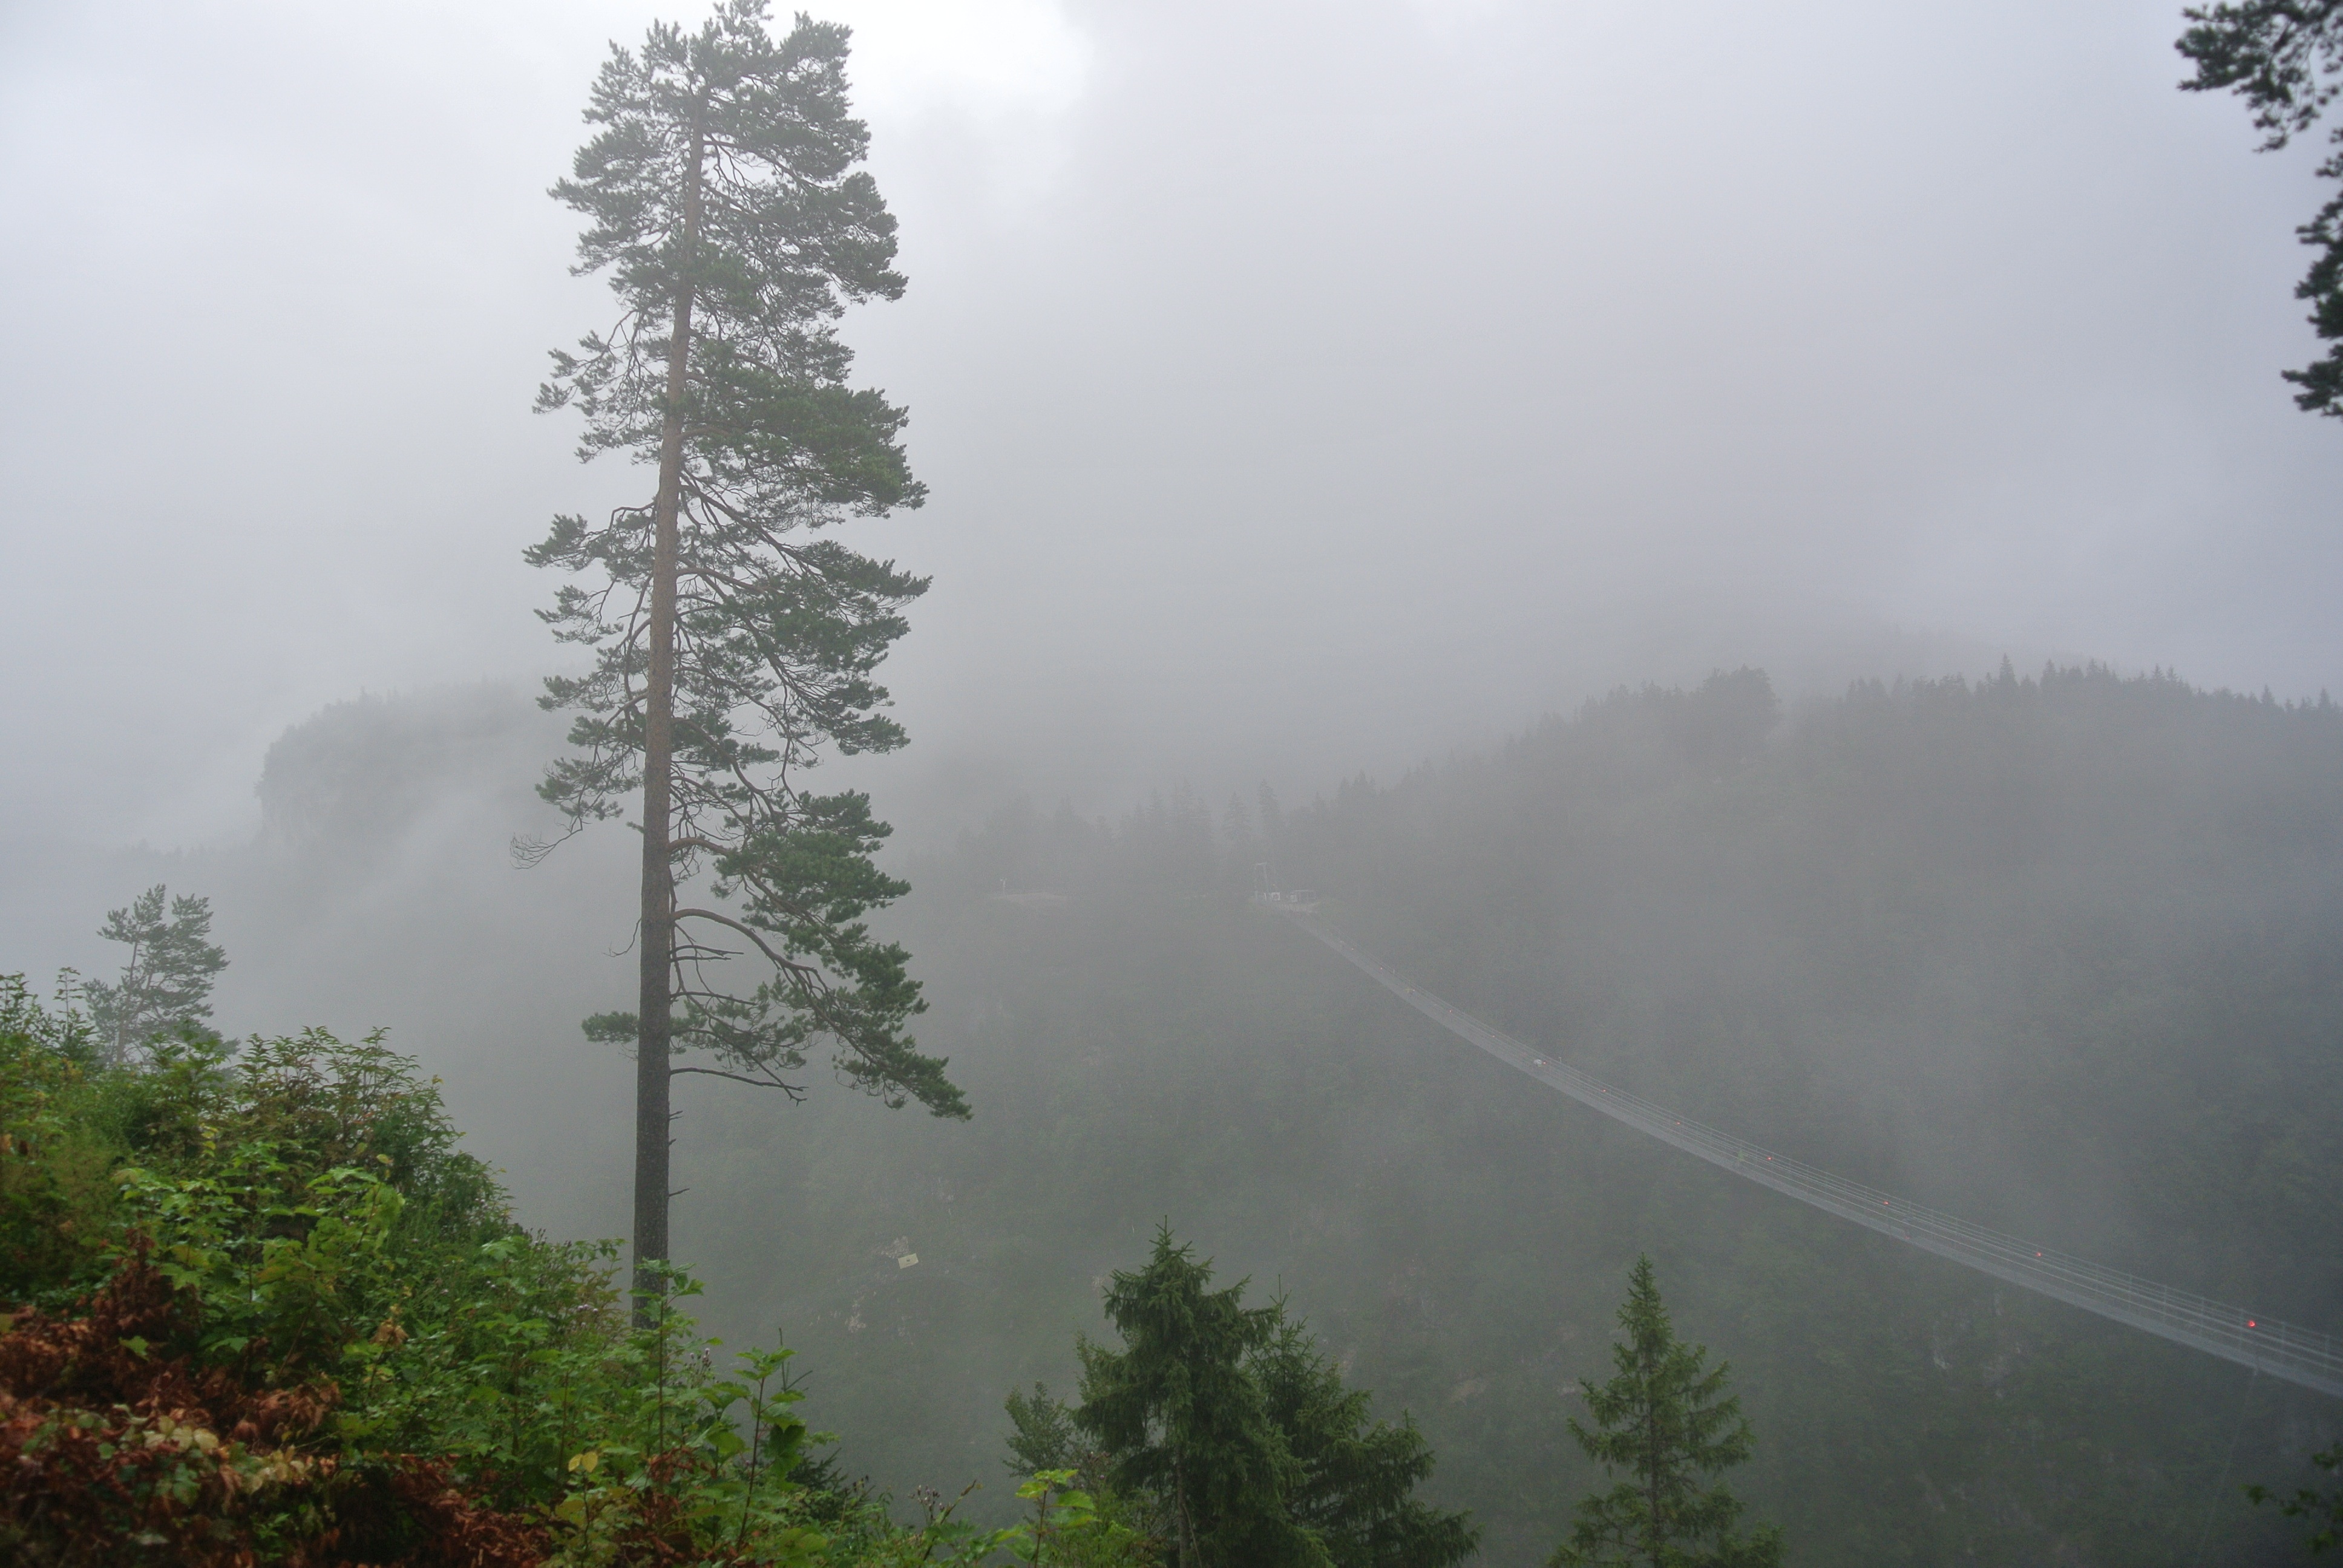
landscape, nature, forest, mountain, dew, plant, fog, mist, bridge, meadow, morning, rain, raindrop, atmosphere, mountain range, green, weather, shadow, haze, flora, ridge, flowers, lichtspiel, trees, mountains, landscapes, forests, gloomy, mood, of course, drop of water, drizzle, hill station, hanging rope bridge, atmospheric phenomenon, geological phenomenon